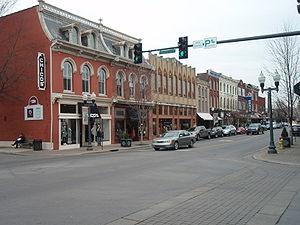
Franklin est une ville de l'État du Tennessee aux États-Unis. C'est le chef-lieu du comté de Williamson. La population était 55 870 sur une superficie de 78 km².